Docking and berthing of spacecraft

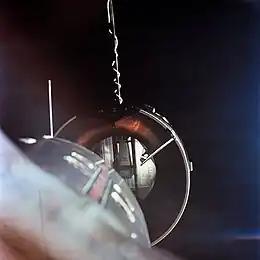
The first spacecraft docking was performed between Gemini 8 and an uncrewed Agena Target Vehicle on March 16, 1966.

Spacecraft docking capability depends on space rendezvous, the ability of two spacecraft to find each other and station-keep in the same orbit. This was first developed by the United States for Project Gemini. It was planned for the crew of Gemini 6 to rendezvous and manually dock under the command of Wally Schirra, with an uncrewed Agena Target Vehicle in October 1965, but the Agena vehicle exploded during launch. On the revised mission Gemini 6A, Schirra successfully performed a rendezvous in December 1965 with the crewed Gemini 7, approaching to within , but there was no docking capability between two Gemini spacecraft. The first docking with an Agena was successfully performed under the command of Neil Armstrong on Gemini 8 on March 16, 1966. Manual dockings were performed on three subsequent Gemini missions in 1966.